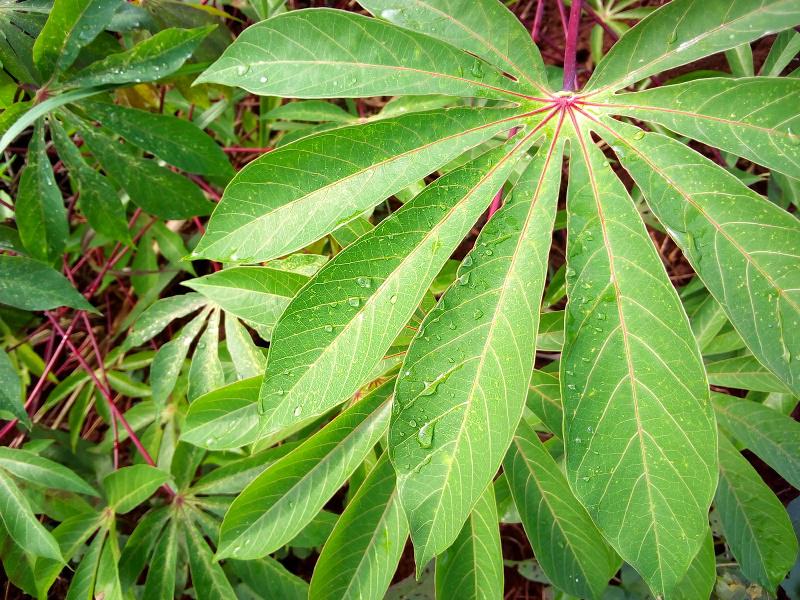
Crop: cassava
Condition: healthy